Marine life

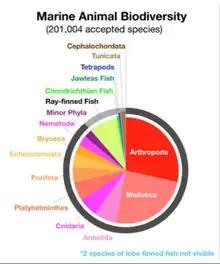
Taxonomic biodiversity of accepted marine species, according to "WoRMS", 18 October 2019.

Historically body plans were thought of as having evolved rapidly during the Cambrian explosion, but a more nuanced understanding of animal evolution suggests a gradual development of body plans throughout the early Palaeozoic and beyond. More generally a phylum can be defined in two ways: as described above, as a group of organisms with a certain degree of morphological or developmental similarity (the phenetic definition), or a group of organisms with a certain degree of evolutionary relatedness (the phylogenetic definition).